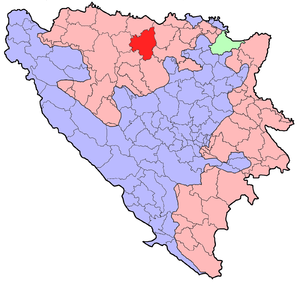
Prnjavor est une ville et une municipalité de Bosnie-Herzégovine située dans la République serbe de Bosnie. Selon les premiers résultats du recensement bosnien de 2013, la ville intra muros compte 8 484 habitants et la municipalité 38 399.